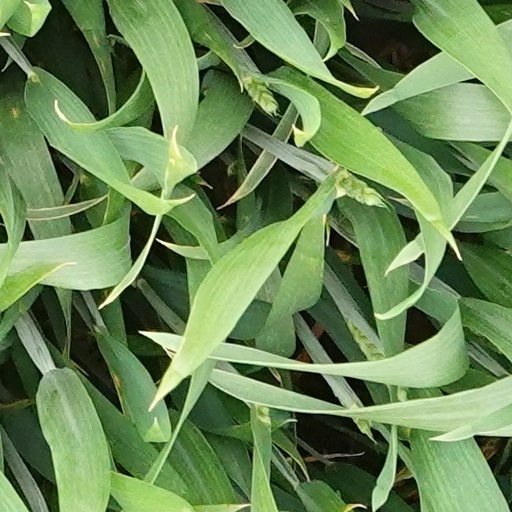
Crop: wheat